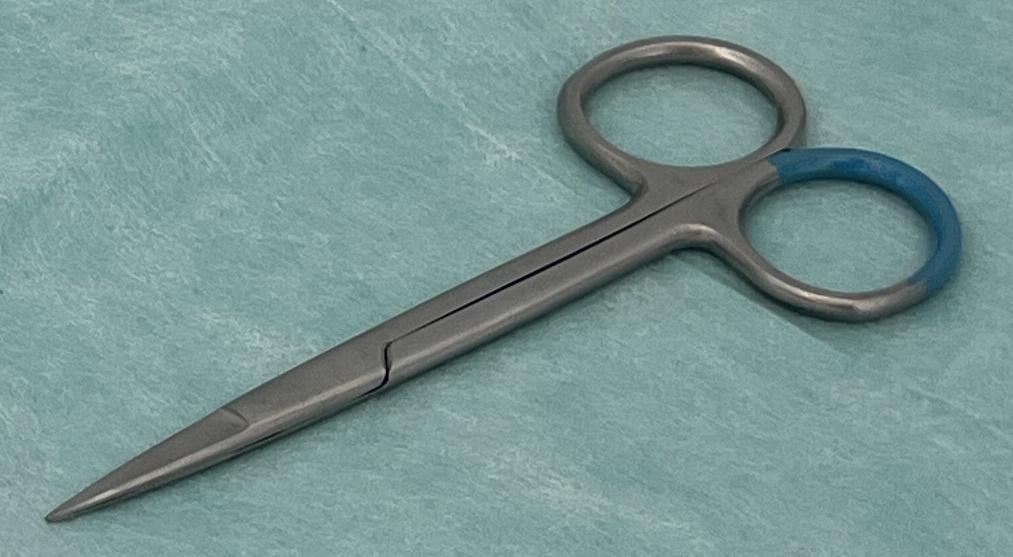
Hinged instrument state: closed